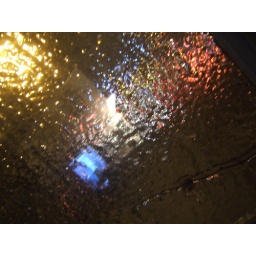
Ice Storm in early Dec. '07 Chicago. photo taken through iced over window with reflections of tv and lamp